Butterfingers (Malaysian band)

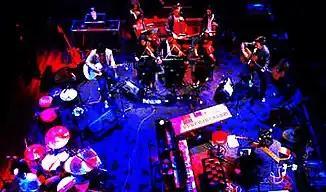

After the success of "Transcendence" and the release of "Butter Late Than Never" (2000), a collection of old live tracks and outtakes with some previously unreleased songs from earlier demos, Butterfingers released "Malayneum" (2001) to critical acclaim, despite the mixed reaction from fans who still wanted a more 'grunge-y' sound the band was known for. After the release of a greatest hits album "The Best is Yet to Come" (2003), the band started working on their next album which would eventually become their first album that was sung in the Malay Language, entitled "Selamat Tinggal Dunia" (2005).